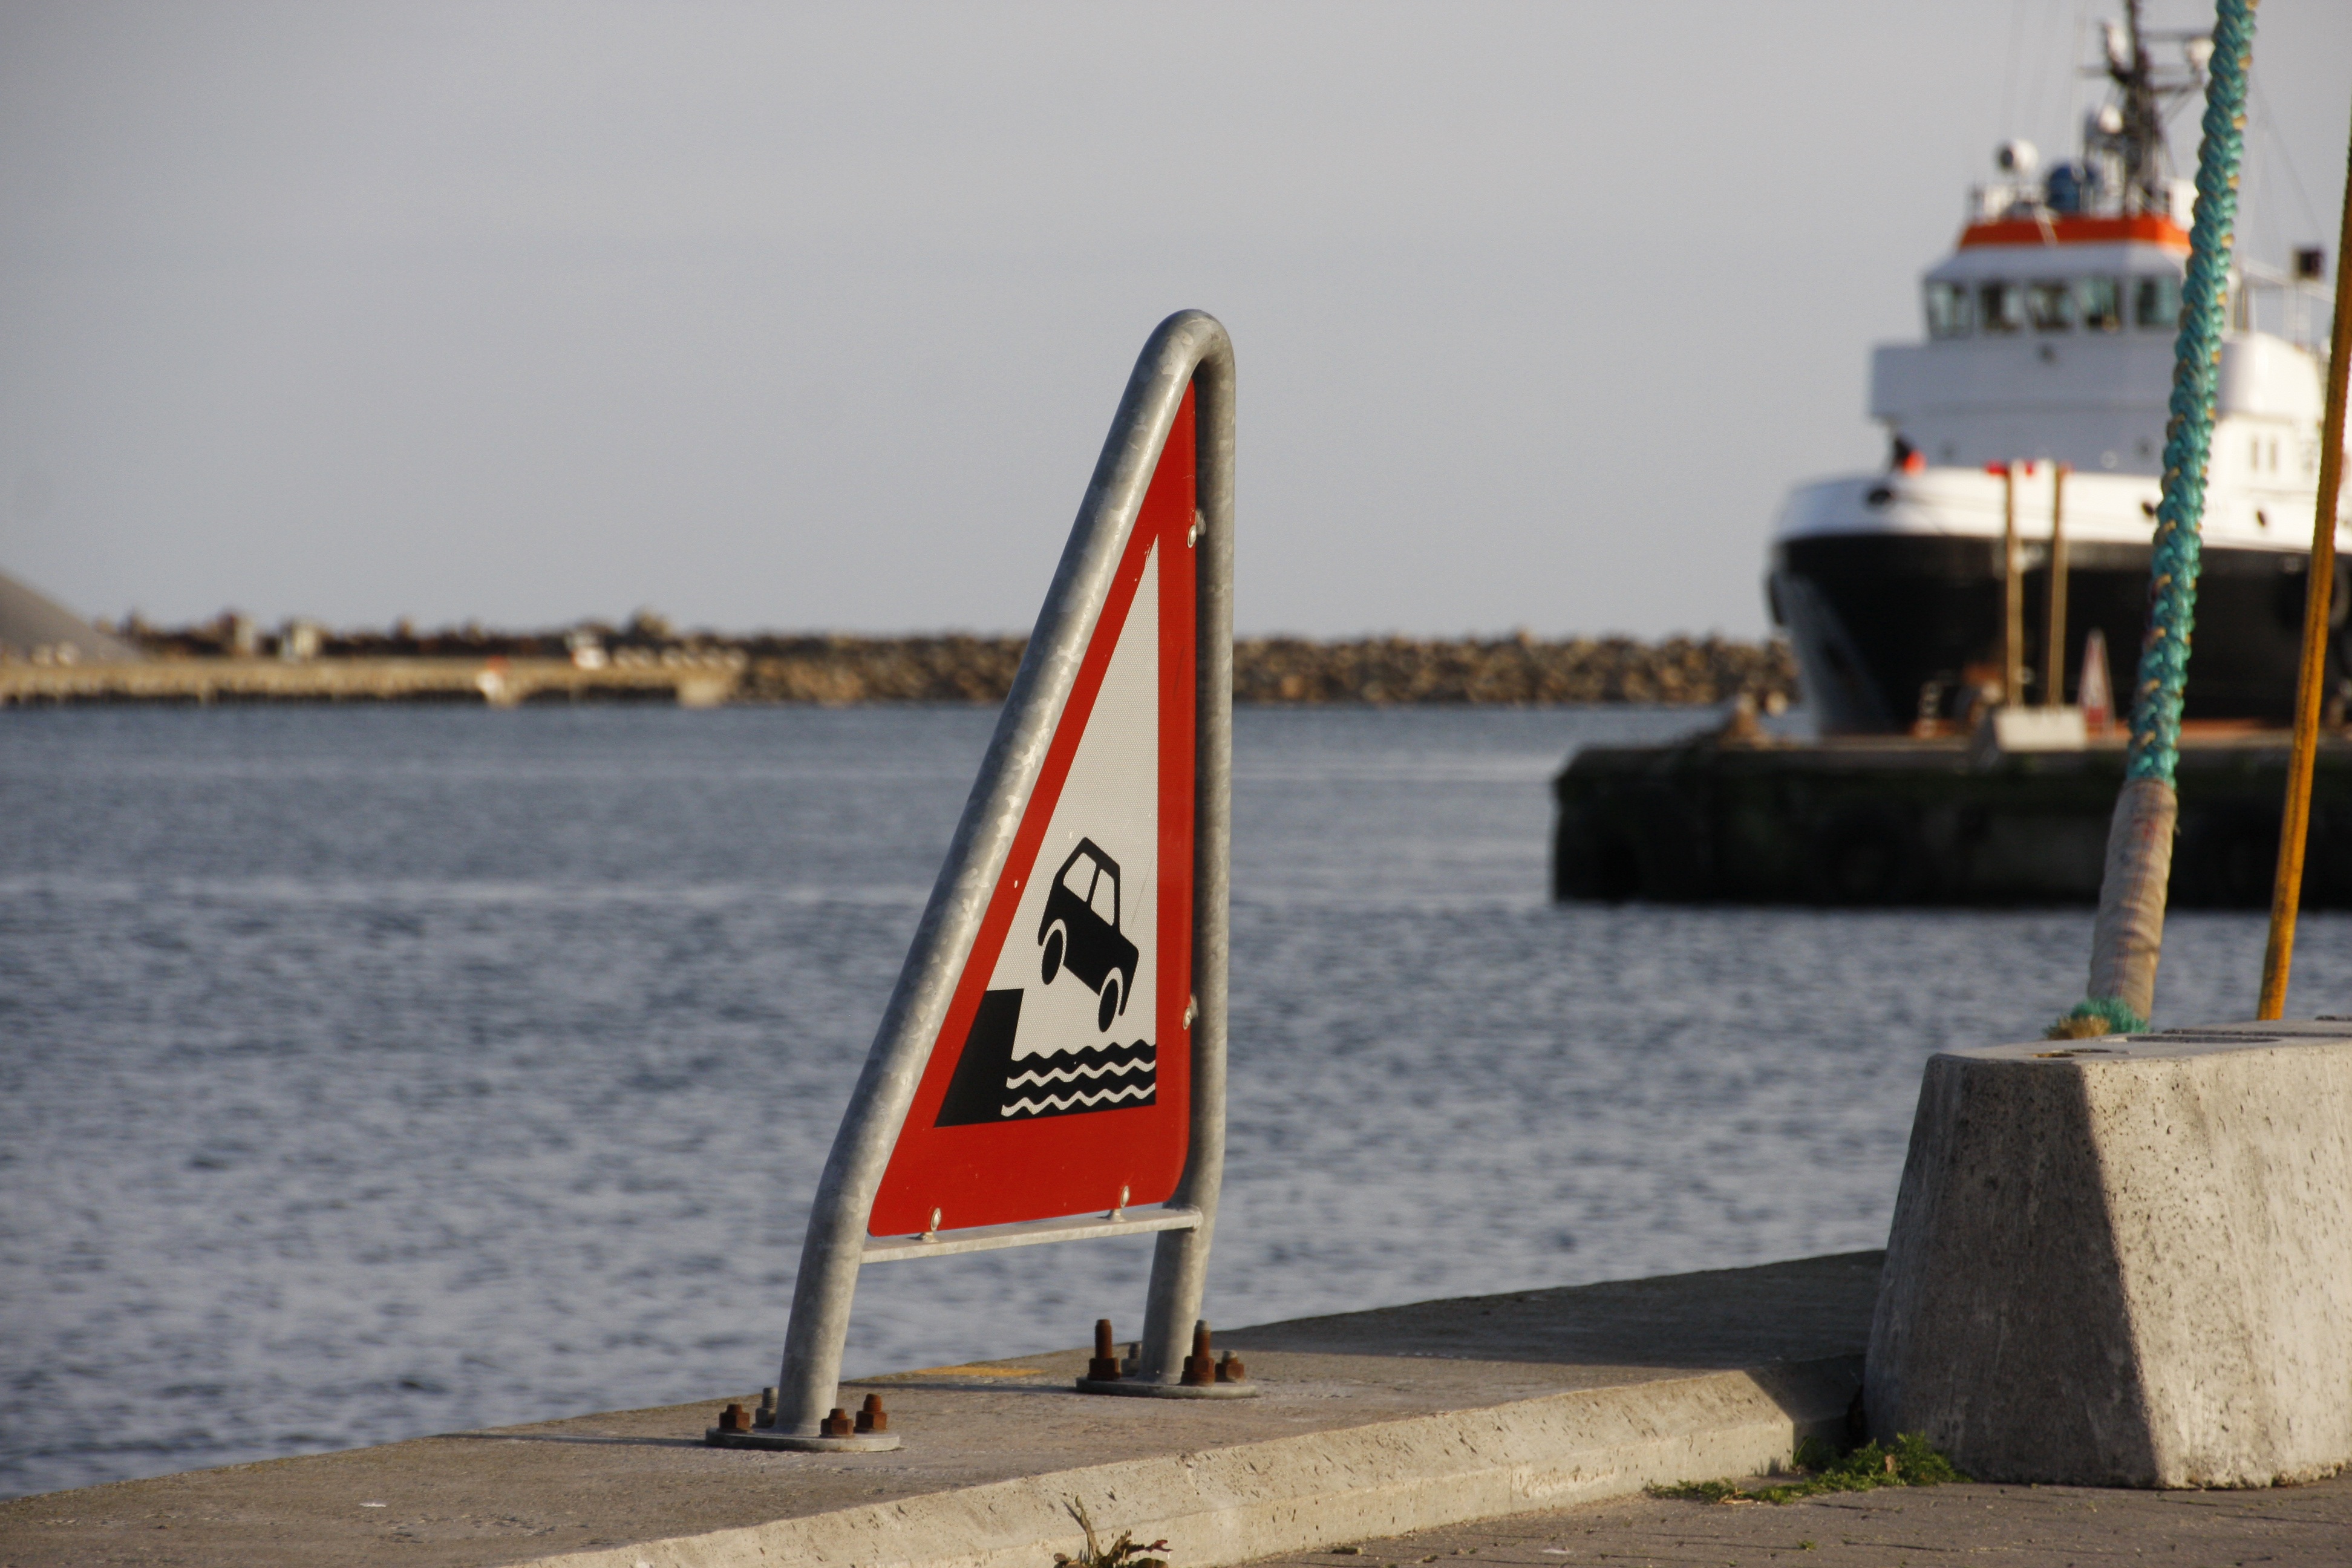
sea, water, boat, wind, pier, ship, boot, vehicle, mast, sailing, auto, port, street sign, sailboat, note, road sign, sail, shield, watercraft, risk, traffic sign, information boards